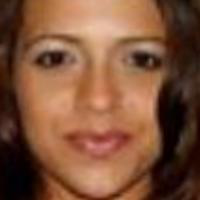
Age group: age 21-30